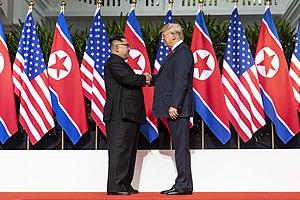
Le sommet entre la Corée du Nord et les États-Unis à Singapour consiste en la rencontre entre Donald Trump et Kim Jong-un, respectivement président des États-Unis et dirigeant suprême de la Corée du Nord. Il s'agit d'un sommet politique entre les deux chefs d’États qui a lieu à Singapour le 12 juin 2018.
Des élections législatives se tiennent le 10 mars 2019 en Corée du Nord afin de renouveler l'ensemble des 687 sièges de l'Assemblée populaire suprême, au suffrage universel direct, à l'issue d'une législature de cinq ans.
Kim Jong-un, né le 8 janvier 1984 à Pyongyang, est un homme d'État nord-coréen, actuel dirigeant suprême de la Corée du Nord où il occupe les postes de président du Parti du travail de Corée, de commandant suprême de l'Armée populaire de Corée et de président de la Commission des affaires de l'État. Successeur de son père Kim Jong-il qui lui-même avait succédé à son père Kim Il-sung, il est le troisième représentant de la lignée du mont Paektu.